Mason Mount

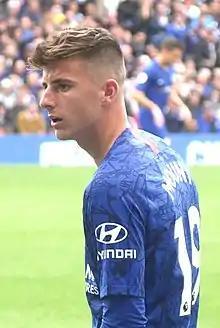
Mount in 2019

Mason Tony Mount (born 10 January 1999) is an English professional footballer who plays as a midfielder for club Manchester United and the England national football team.